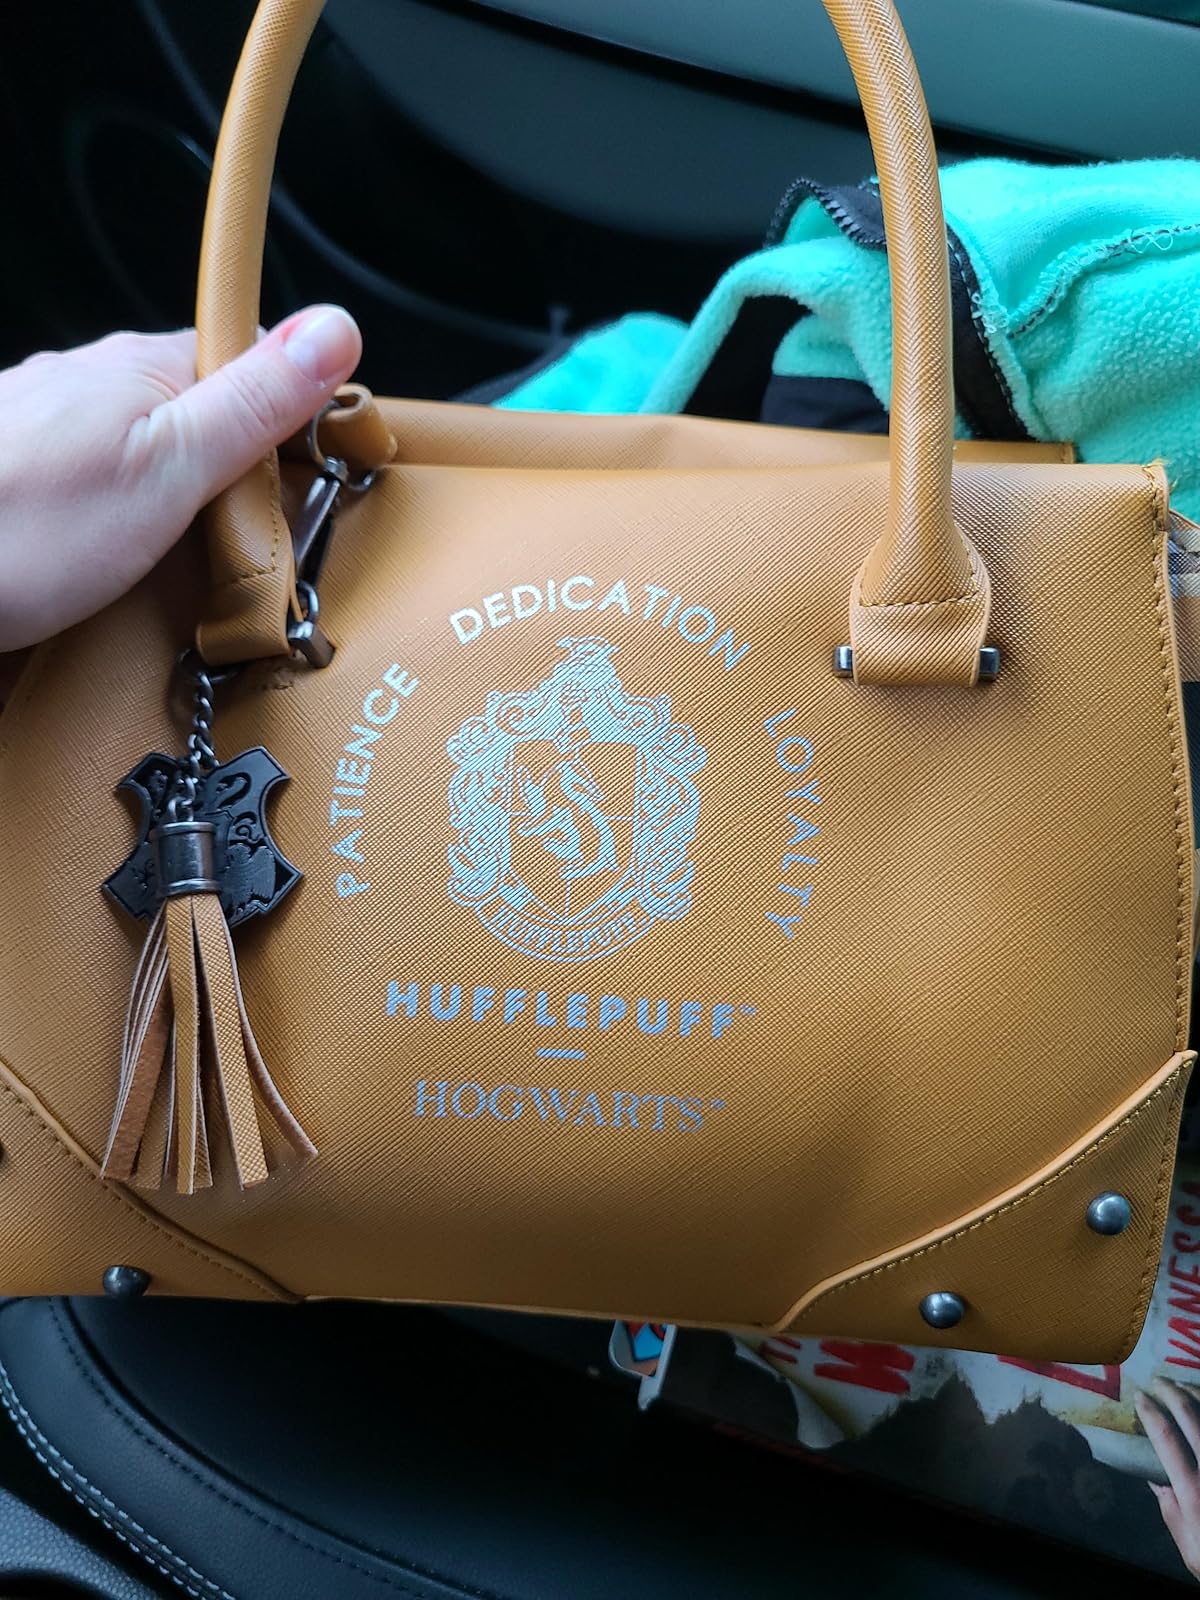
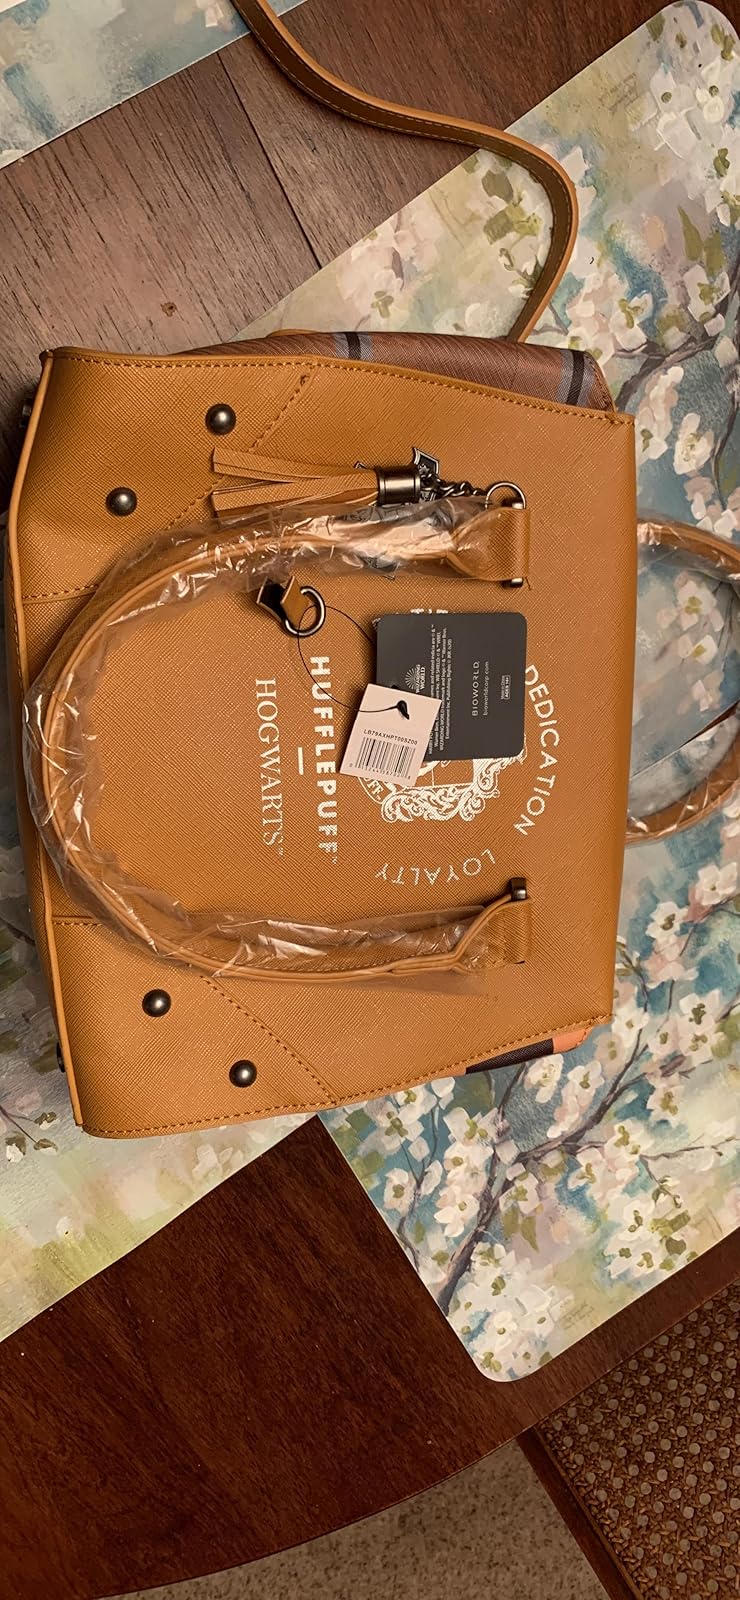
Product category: accessories_handbag
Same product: yes